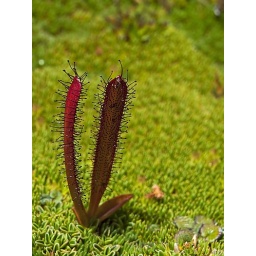
Sundew growing on a bed of cushion plants near the peak of Frenchman's Cap